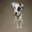
Label: dog